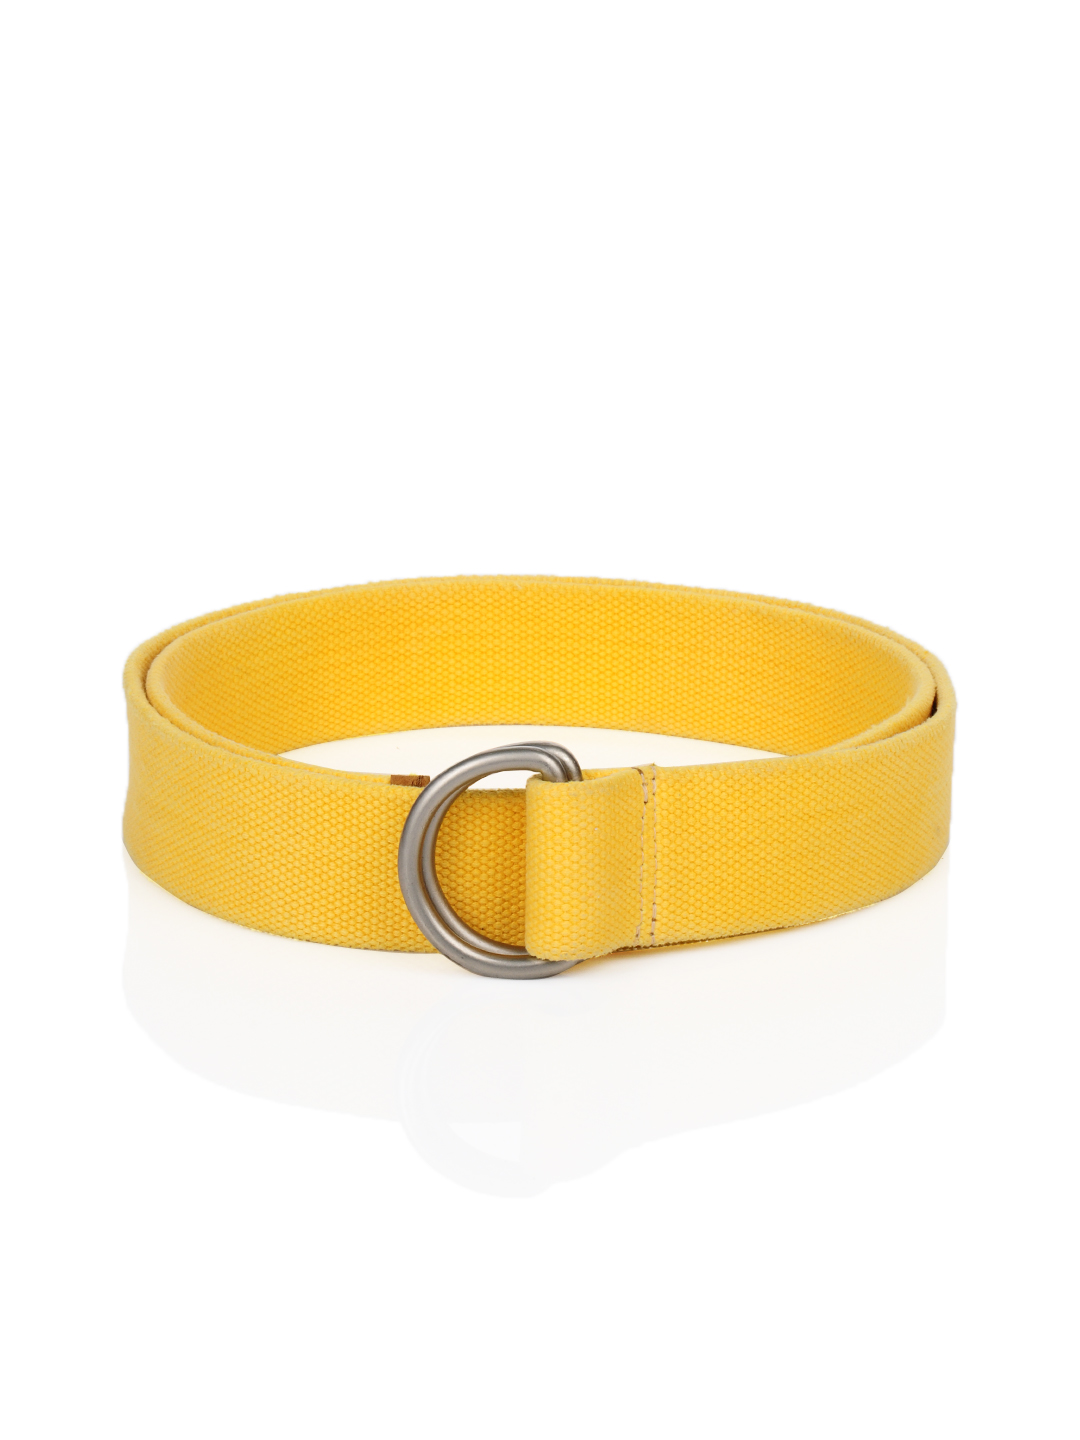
Allen Solly Men Canvas Peach Belt
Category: Accessories / Belts / Belts
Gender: Men
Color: Yellow
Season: Summer 2012
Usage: Casual